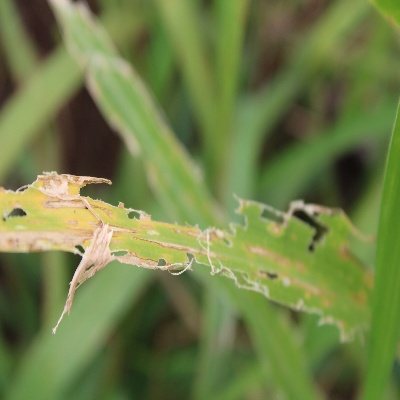
Crop: Maize
Condition: leaf blight